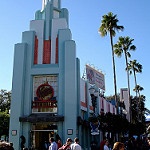
Scene: Outdoor